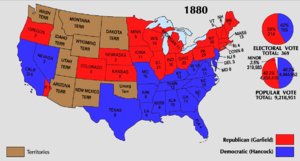
Winfield Scott Hancock est un militaire de carrière et général de l'US Army, le candidat du parti démocrate à l'élection présidentielle américaine de 1880. Il servit dans l'armée pendant quatre décennies, y compris lors de la guerre américano-mexicaine, puis comme général de l'Armée de l'Union lors de la guerre de Sécession. Surnommé par ses collègues « Hancock the Superb » il s'illustra particulièrement lors de la bataille de Gettysburg en 1863. Un historien militaire écrivit aucun autre général de l'Union ne maîtrisait ses hommes aussi parfaitement que Hancock par la seule force de leur présence. Ou comme un autre écrivit encore, ses talents de tacticien lui valurent l'admiration de ses adversaires qui le surnommèrent « la foudre de l'Armée du Potomac ». Après la guerre, Hancock participa à la Reconstruction du Sud, il fut gouverneur du cinquième district militaire du 29 novembre 1867 au 25 mars 1868, puis fut chargé du renforcement de la présence militaire sur la frontier de l'ouest.